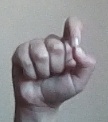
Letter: fa